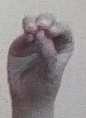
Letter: ha